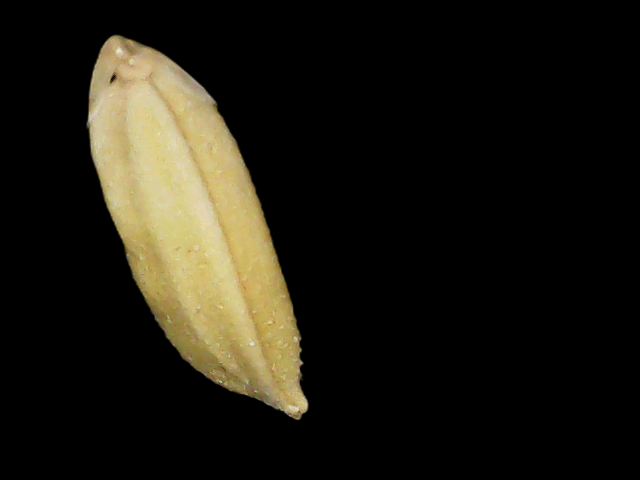
Rice variety: Binadhan24